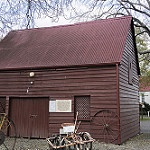
Scene: Outdoor